What Men Still Talk About

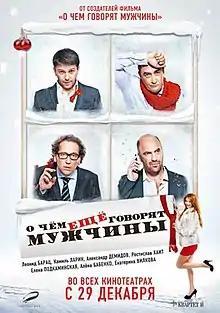
Film poster

What Men Still Talk About is a 2011 Russian comedy film directed by Dmitriy Dyachenko.